Noise music

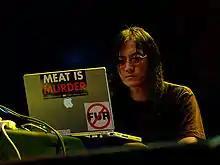
Merzbow, prominent Japanoise musician, in 2007

Since the early 1980s, Japan has produced a significant output of characteristically harsh artists and bands, sometimes referred to as "Japanoise", with names such as Government Alpha, Alienlovers in Amagasaki and Koji Tano, and perhaps the best known being Merzbow (pseudonym for the Japanese noise artist Masami Akita who himself was inspired by the Dada artist Kurt Schwitters's "Merz" art project of psychological collage). In the late 1970s and early 1980s, Akita took "Metal Machine Music" as a point of departure and further abstracted the noise aesthetic by freeing the sound from guitar based feedback alone. According to Hegarty (2007), "in many ways it only makes sense to talk of noise music since the advent of various types of noise produced in Japanese music, and in terms of quantity this is really to do with the 1990s onwards ... with the vast growth of Japanese noise, finally, noise music becomes a genre". Other key Japanese noise artists that contributed to this upsurge of activity include Hijokaidan, Boredoms, C.C.C.C., Incapacitants, KK Null, Yamazaki Maso's Masonna, Solmania, K2, the Gerogerigegege and Hanatarash. Nick Cain of "The Wire" identifies the "primacy of Japanese Noise artists like Merzbow, Hijokaidan and Incapacitants" as one of the major developments in noise music since 1990.